Uncharted Waters Online

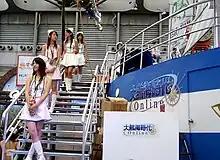
Cosplayers advertise the new "Uncharted Waters Online" at ChinaJoy 2006.

"Uncharted Waters Online" features a variety of gameplay concepts. The game can be divided into sea-based areas, land-based areas, and towns. Like most MMORPGs characters gain experience in skills and levels.